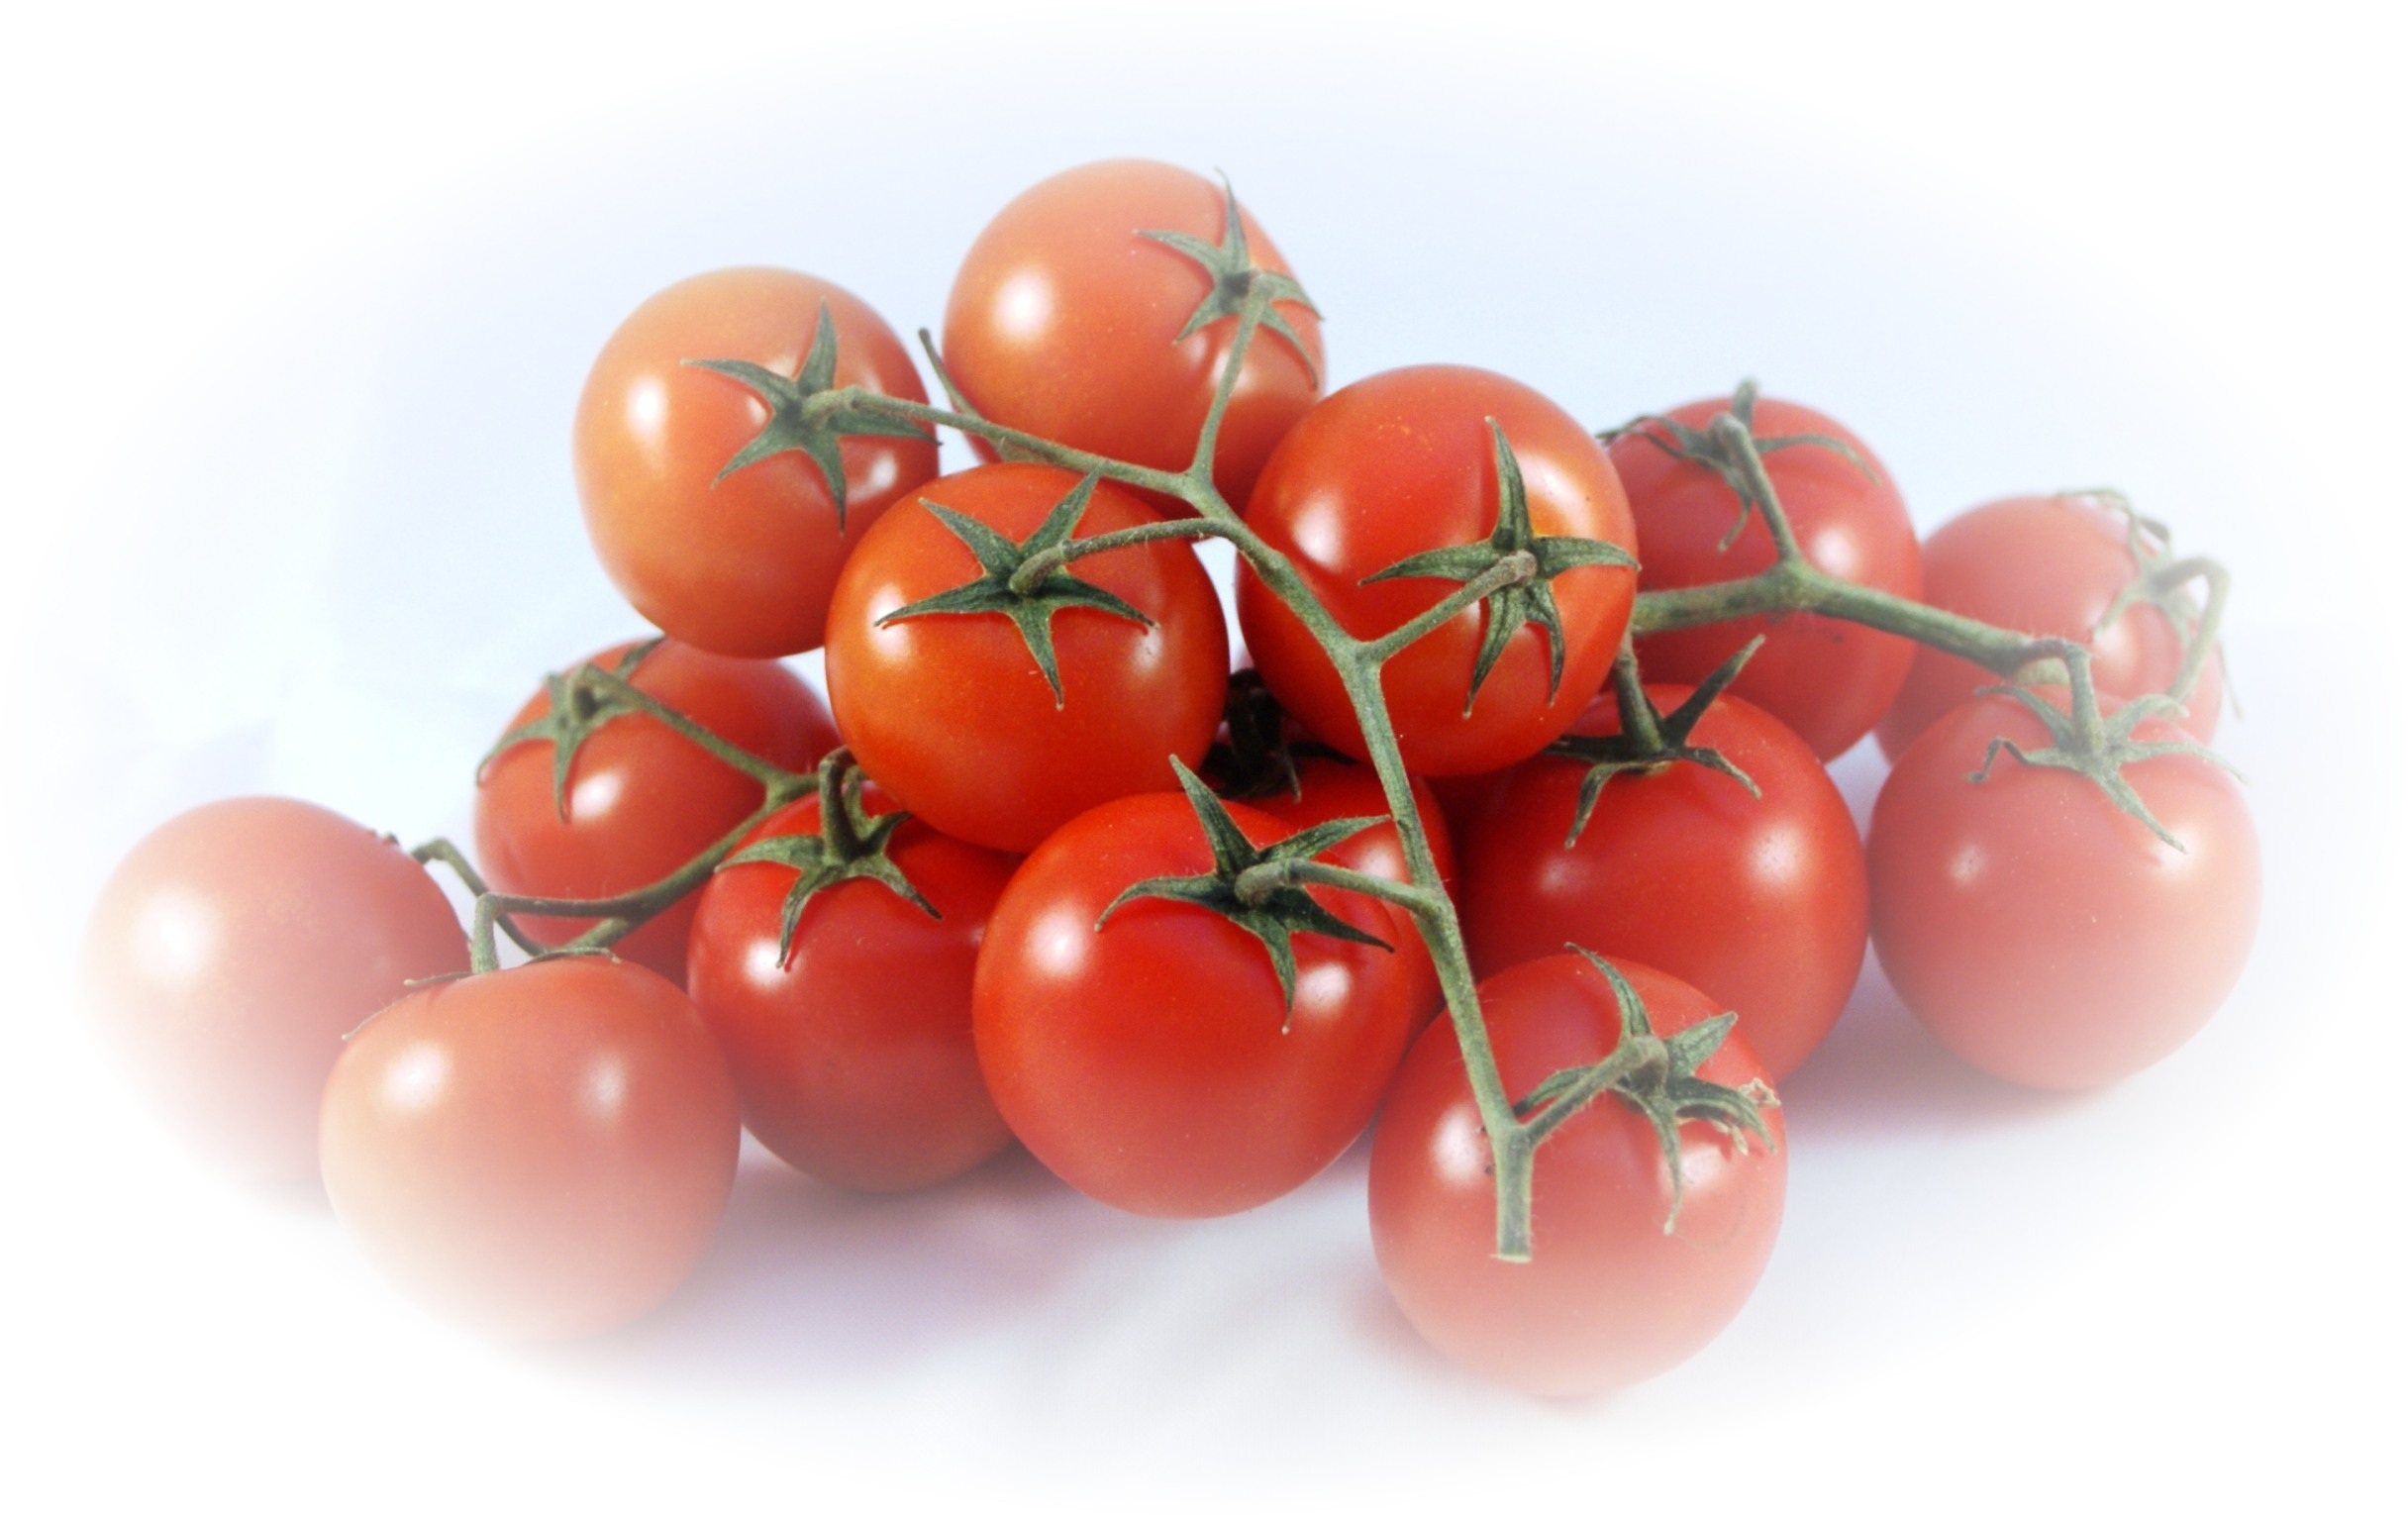
plant, fruit, food, red, produce, vegetable, salt, healthy, eat, cook, tomato, vegetables, tomatoes, vitamins, frisch, flowering plant, bush tomatoes, land plant, potato and tomato genus